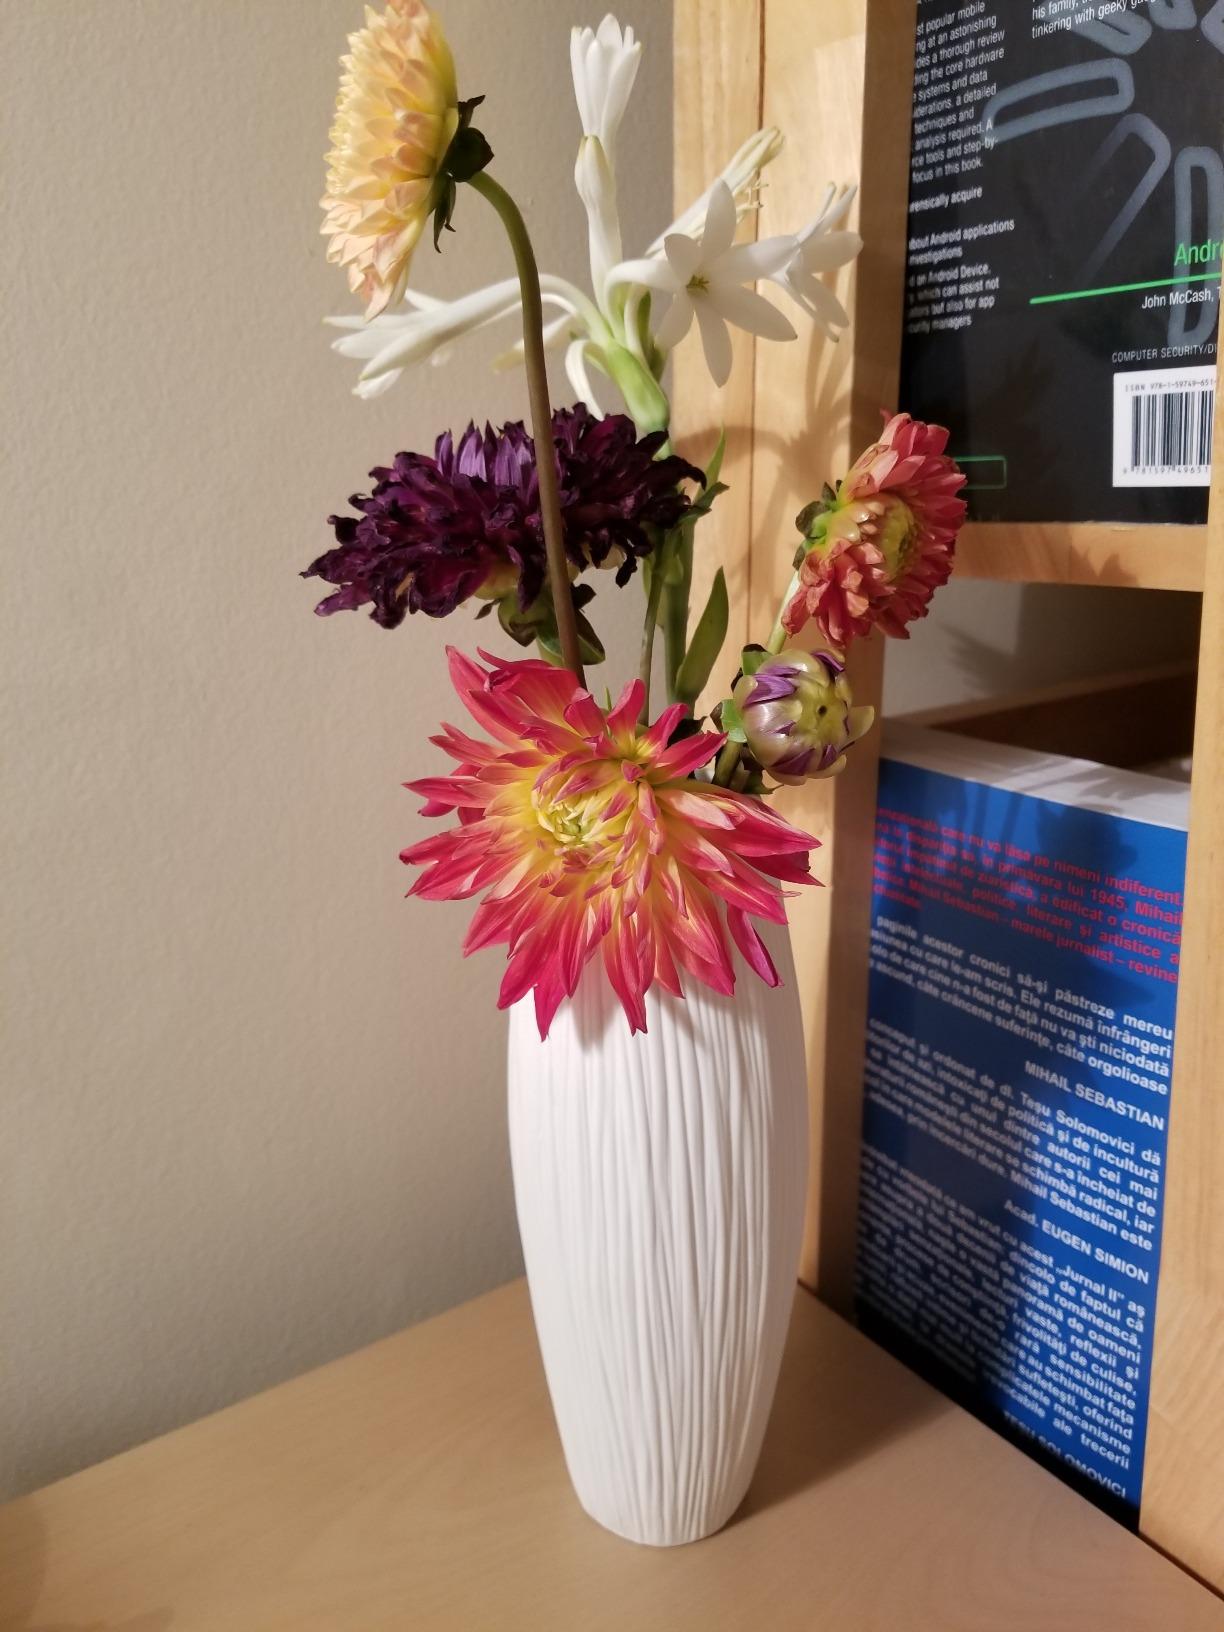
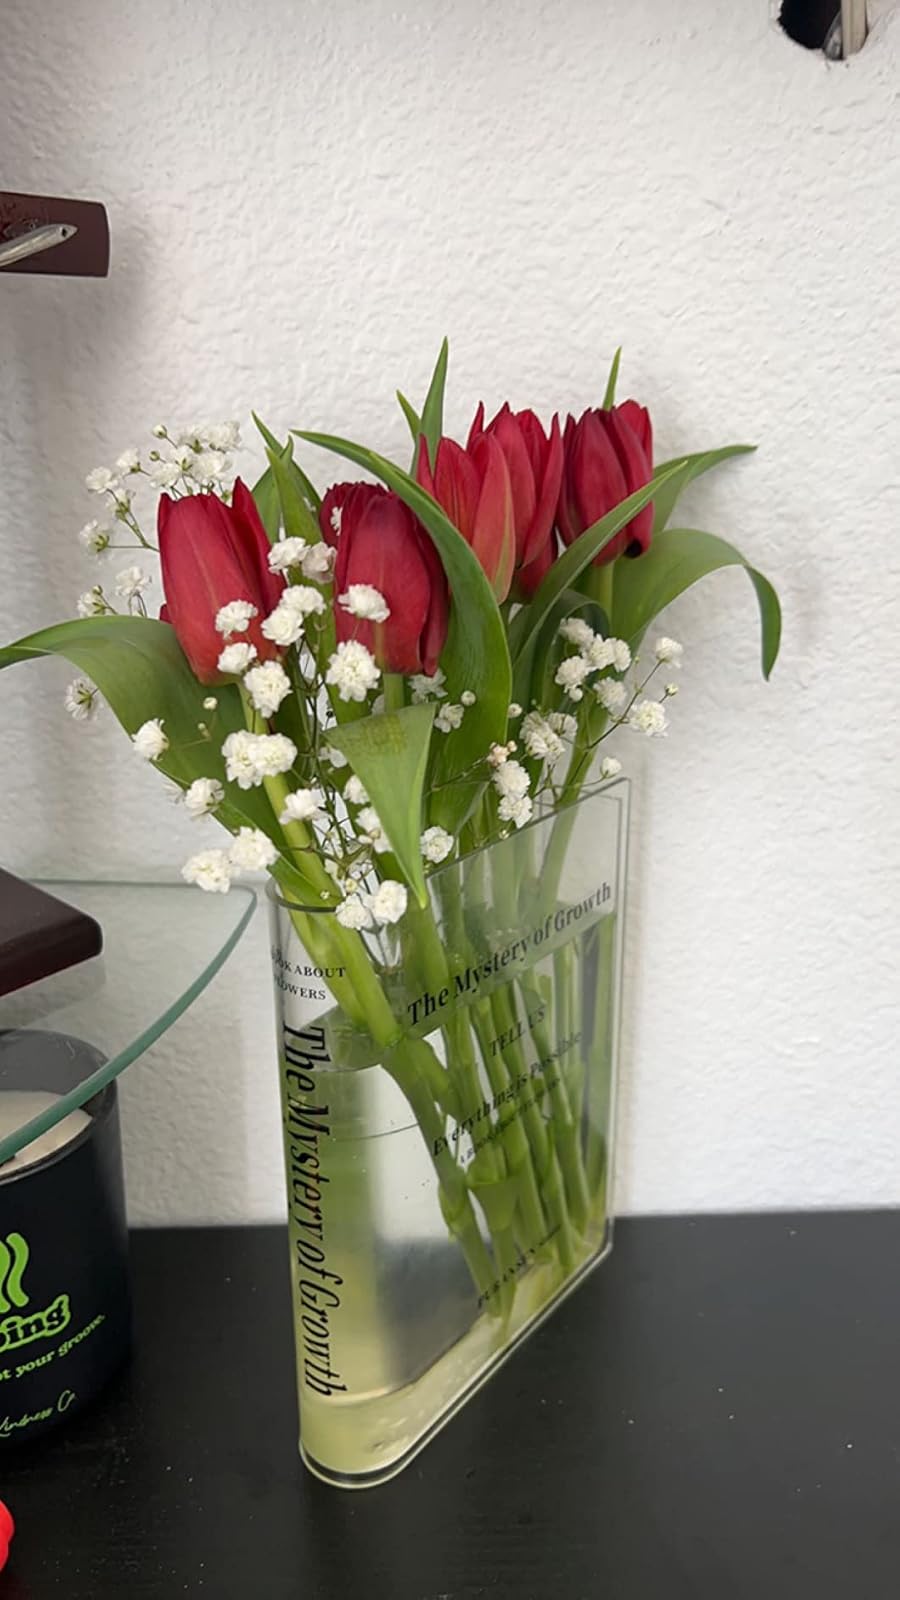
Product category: vase
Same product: no